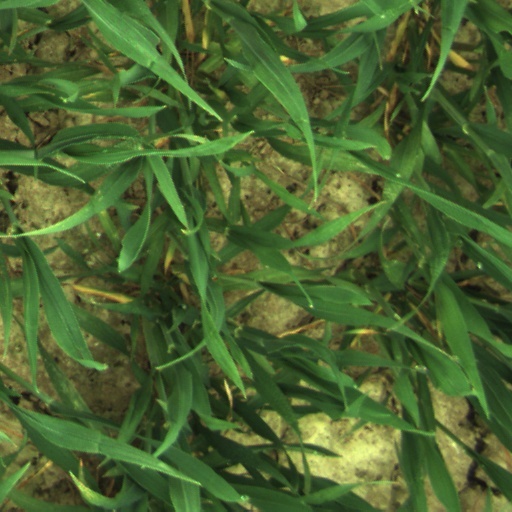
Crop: wheat